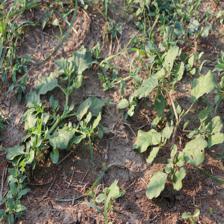
Label: BroadLeafWeed